Shot peening

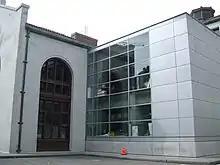
Hearst Mining building clad in stone on the left, with extension on the right covered in shot peened aluminum alloy

Shot peening is a cold working process used to produce a compressive residual stress layer and modify the mechanical properties of metals and composites. It entails striking a surface with shot (round metallic, glass, or ceramic particles) with force sufficient to create plastic deformation.